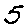
Label: 5